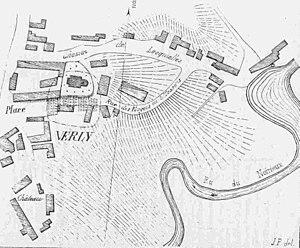
Emplacement de l'Eglise et du cimetière mérovingien
L'église Saint-Pierre de Grand-Verly est une église catholique située à Grand-Verly, en France.
Grand-Verly est une commune française située dans le département de l'Aisne, en région Hauts-de-France.